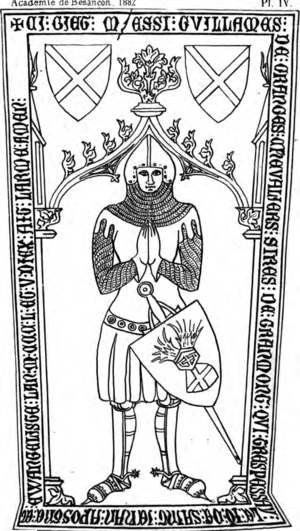
Reproduction de la tombe de Guillaume II de Granges, seigneur de Grammont, mort le 27 décembre 1355, issue de
L'abbaye de Lieu-Croissant ou Lieucroissant, également connue sous le nom d'abbaye des Trois-Rois est une ancienne abbaye cistercienne, située à Mancenans, dans le département du Doubs. Fondée au XIIᵉ siècle, l'abbaye est rattachée à Lucelle, et prospère pendant tout le Moyen-Âge grâce aux patronages des familles nobles de la région, les comtes de Montbéliard et de Montfaucon, les comtes de la Roche, les seigneurs de Granges et de Grammont, les comtes de Ferrette, les seigneurs de Neuchâtel.